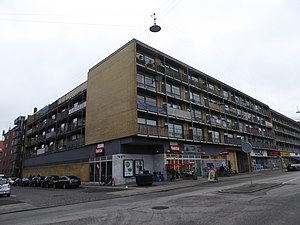
Hamletsgade / Huse med særlig historie
Ejendom på hjørnet af Fenrisgade og Hamletsgade.
Hamletsgade er en gade på Ydre Nørrebro i Mimersgadekvarteret. Hamletsgade løber mellem Mimersgade og Tagensvej, hvorefter den bliver til Haraldsgade. Gaden er opkaldt efter Hamlet, det engelske navn for danske Amled, en jysk sagnprins, hvis historie inspirerede Shakespeare til sit berømte drama.